Roystonea

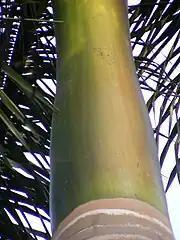
Close up of crown of "Roystonea regia" showing smooth tapering leaf sheath and fresh leaf scars, Kolkata, India

"Roystonea" leaves consist of a sheathing leaf base, a petiole, and a rachis. The leaf base forms a distinctive green sheath around the uppermost portion of the trunk. Known as the crownshaft, this sheath extends down the trunk. The petiole connects the lead base with the rachis. The American botanist Scott Zona only reported petiole lengths for three of the 10 species, ranging from . The rachis is pinnately divided and ranges from long. The leaf segments themselves range in length from in "R. altissima" up to as much as in "R. lenis". They are arranged in two or three planes along the rachis. Many authors have reported that the leaves "R. oleracea" are arranged in a single plane, but Zona reported that this is not the case.